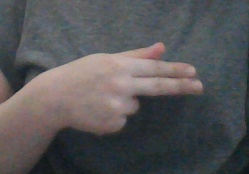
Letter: ghain